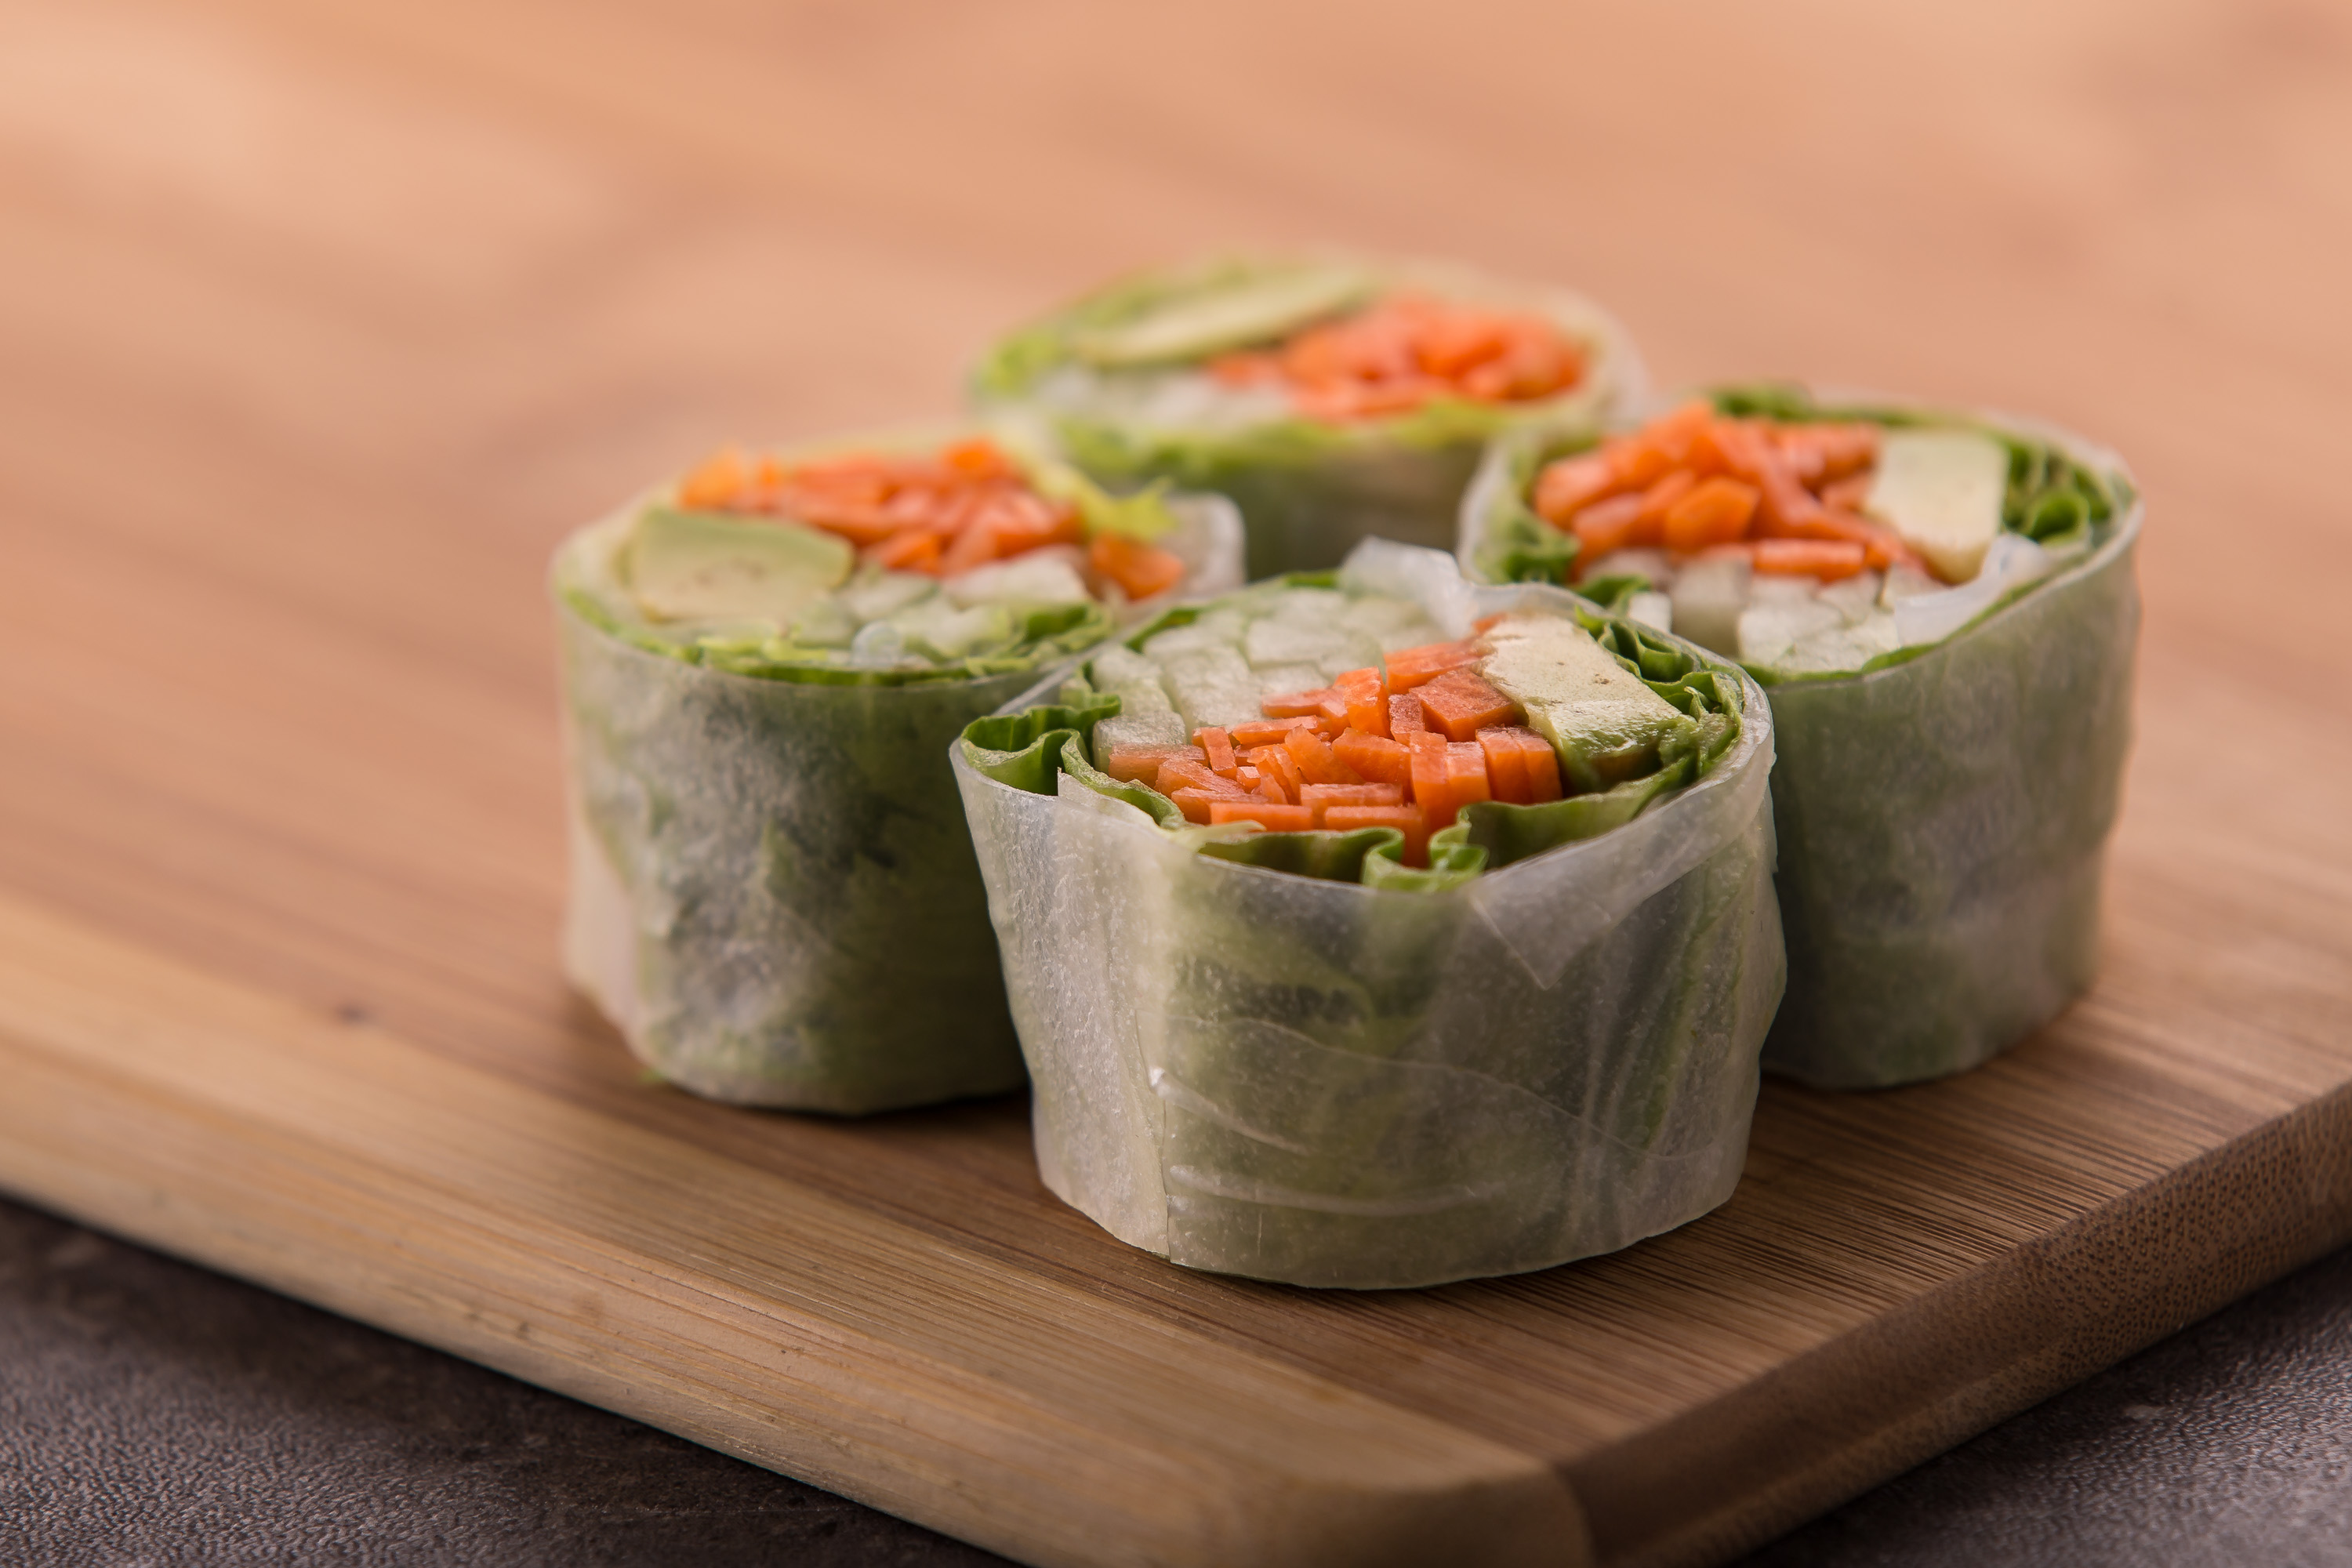
california rolls, cuisine, food, oriental, sushi, dish, G i cu n, ingredient, california roll, spring roll, rice paper, dim sum, appetizer, rice, recipe, produce, comfort food, side dish, japanese cuisine, sandwich wrap, smoked salmon, finger food, salmon, chinese food, vegan nutrition